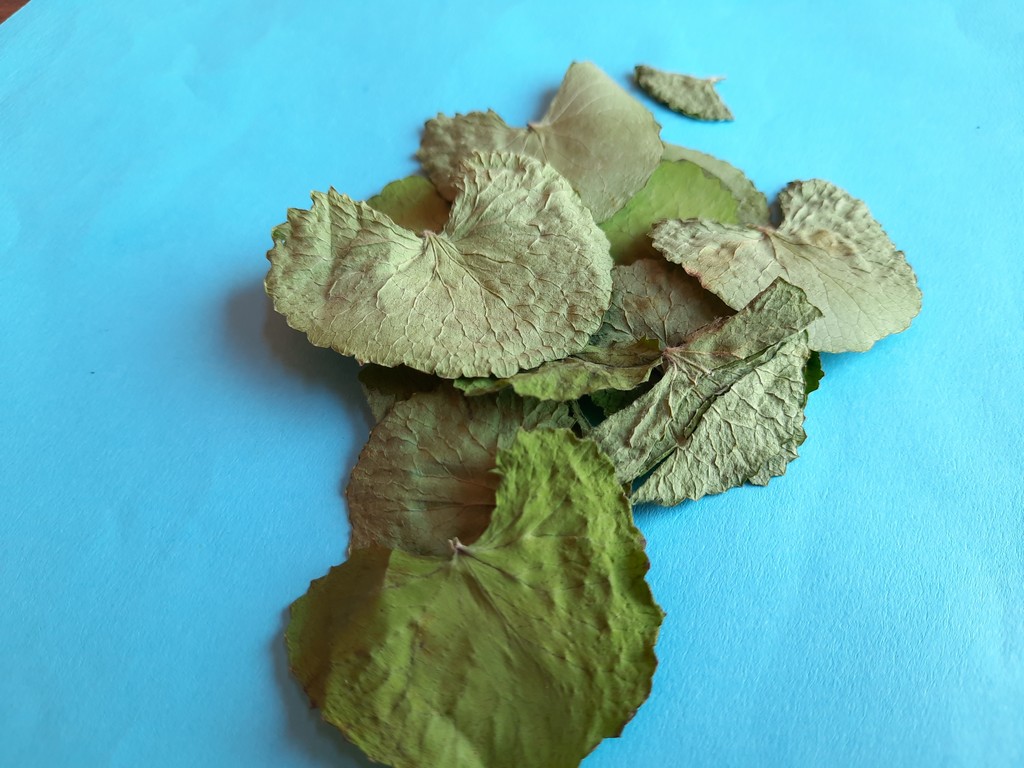
Label: Dried